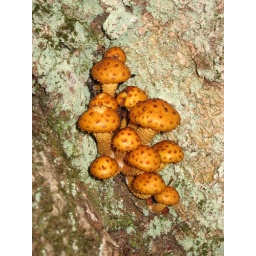
Found on a big yellow birch tree at the edge of a wetland in Hanover, New Hampshire